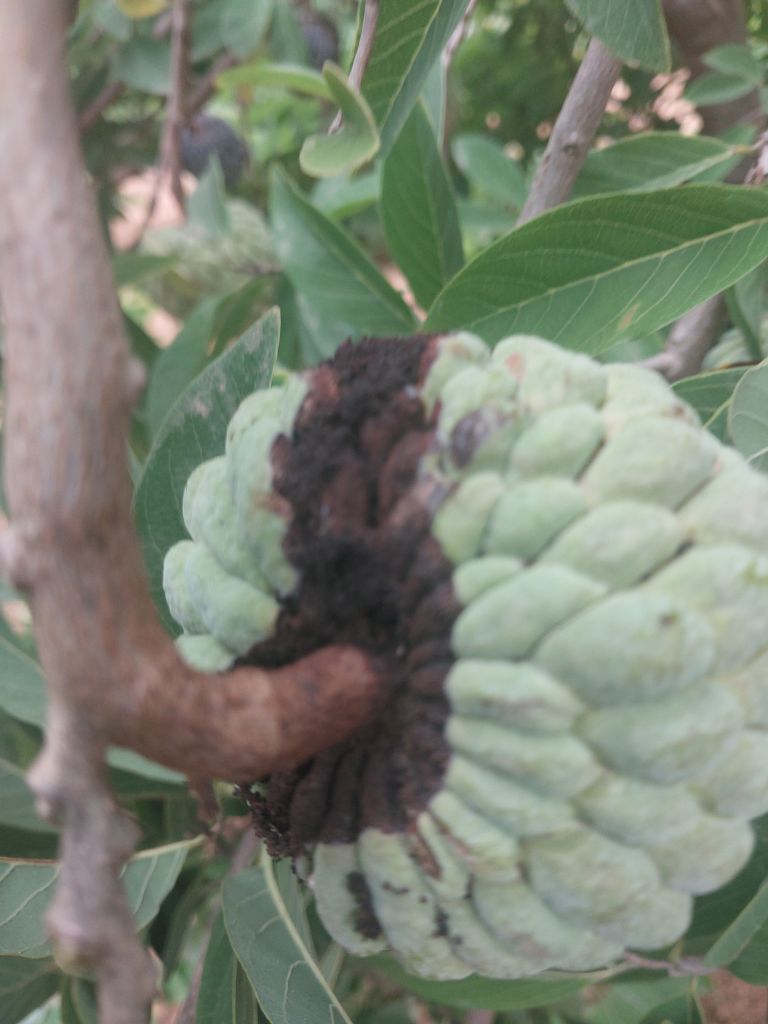
Disease label: Diplodia Rot